Tomocomo

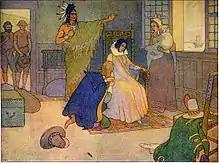
Tomocomo represented with Pocahontas in 1906 by Elmer Boyd Smith

Uttamatomakkin (known as Tomocomo for short) was a Powhatan holy man who accompanied Pocahontas when she was taken to London in 1616.